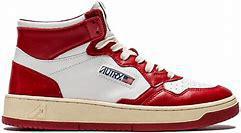
Brand: Autry
Model: Action Shoes Autry Action Autry 01